Delorentos

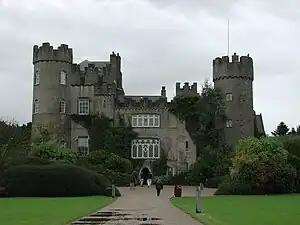
Further success led to Delorentos supporting Arctic Monkeys at two shows in Malahide Castle, Dublin "(above)" in June 2007.

Delorentos recorded their debut album in Dublin's Sun and Apollo Studios with Gareth Mannix. "In Love with Detail" was released on their own Cottage Records label on 20 April 2007. The album entered the Irish Albums Chart at number seven, spending five weeks in that chart, and later received a nomination for the Choice Music Prize. The majority of the album was written over the previous year. Later that year, Delorentos had festival slots at Oxegen, Electric Picnic and Cois Fharraige. At that year's Heineken Green Energy, the band supported Sinéad O'Connor and Kíla, they supported the Dave Matthews Band at the Point Theatre on 23 May 2007, and went on to open for Arctic Monkeys at Malahide Castle on two separate dates in June 2007. The single "Stop" was released in July. A second EP, "Do You Realise", was released in November, spending two weeks in the Irish Singles Chart and peaking at number thirty-four.